Natalia Matsak

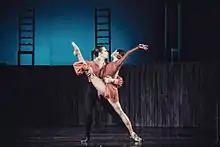
As Carmen in "Carmen Suite"

Matsak's work was closely intertwined with performances on the stage of the National Opera House of Ukraine. Since 2008 Matsak she has been awarded with the title "Honored Artist of Ukraine" according to a Decree of the President of Ukraine Victor Yushenko. In April 2010 there was "An Evening with Natalia Matsak" which was dedicated to the first 10 years of her ballet career. The performances chosen to be staged were "Carmen Suite" (to the music of G. Bizet and Rodion Shchedrin, ballet master A. Alonso) and "Scheherazade" (to the music of N. Rimsky-Korsakov, choreography by M. Fokine, revised by V. Yaremenko).